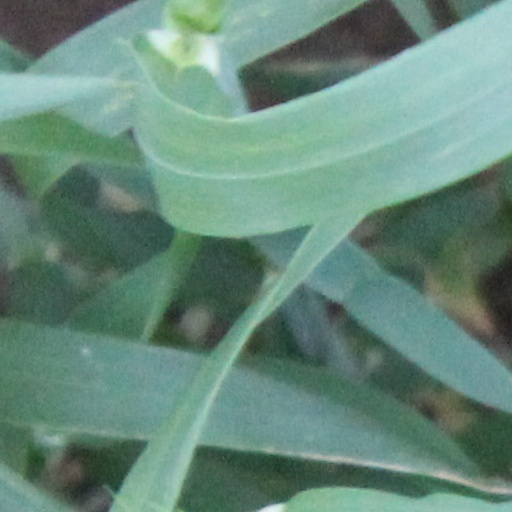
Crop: wheat